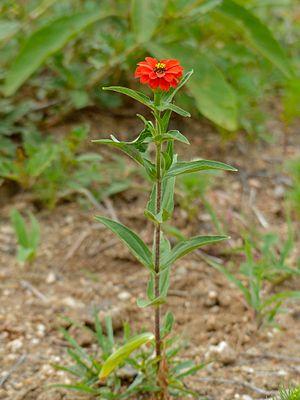
Zinnia peruviana est une espèce de plantes ornementales de la famille des Astéracées.